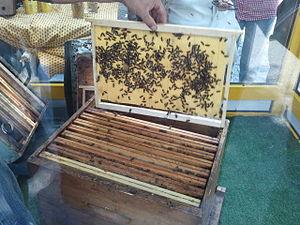
Rucher des Alpilles Saint Rémy de Provence
Le miel est une substance sucrée élaborée par les abeilles à miel à partir de nectar ou de miellat. Elles l'entreposent dans la ruche et s'en nourrissent tout au long de l'année, en particulier lors de périodes climatiques défavorables. Il est aussi consommé par d'autres espèces animales dont l'espèce humaine qui organise sa production par l'élevage des abeilles à miel.